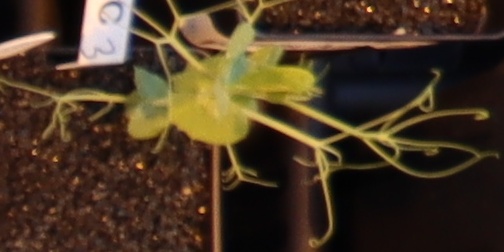
Label: Field Pea